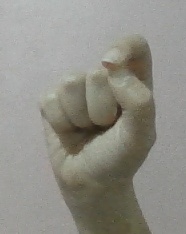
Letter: fa